Deb (file format)

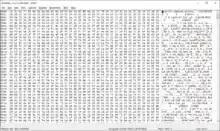

Prior to Debian 0.93, a package consisted of a file header and two concatenated gzip archives. Since Debian 0.93, a deb package is implemented as an ar archive. This archive contains three files in a specific order: